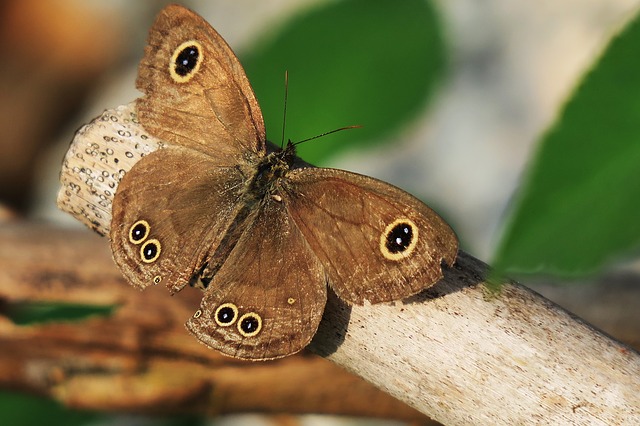
Label: farfalla